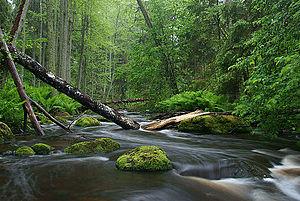
L'Altja, une rivière dans le parc national de Lahemaa en Estonie.